Senta Berger

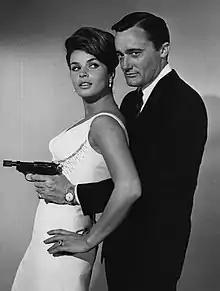
Berger with Robert Vaughn on set of the spy series "The Man From U.N.C.L.E." (1964)

In 1960, Bernhard Wicki and Artur Brauner produced the comedy film "The Good Soldier Schweik" with Berger and German actor Heinz Rühmann. Brauner used Berger in several films, but she soon tired of musicals. In 1962, she went to Hollywood and worked with stars such as Charlton Heston, Dean Martin, Frank Sinatra, Richard Widmark, John Wayne, Kirk Douglas, and Yul Brynner. She returned to Germany to accept an offer for a role in a series, which would have included an obligation of several years. Early publicity material compared her to Brigitte Bardot and Sophia Loren.